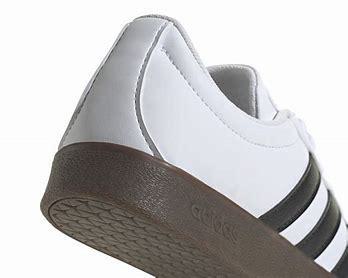
Brand: Adidas
Model: VL Court 3